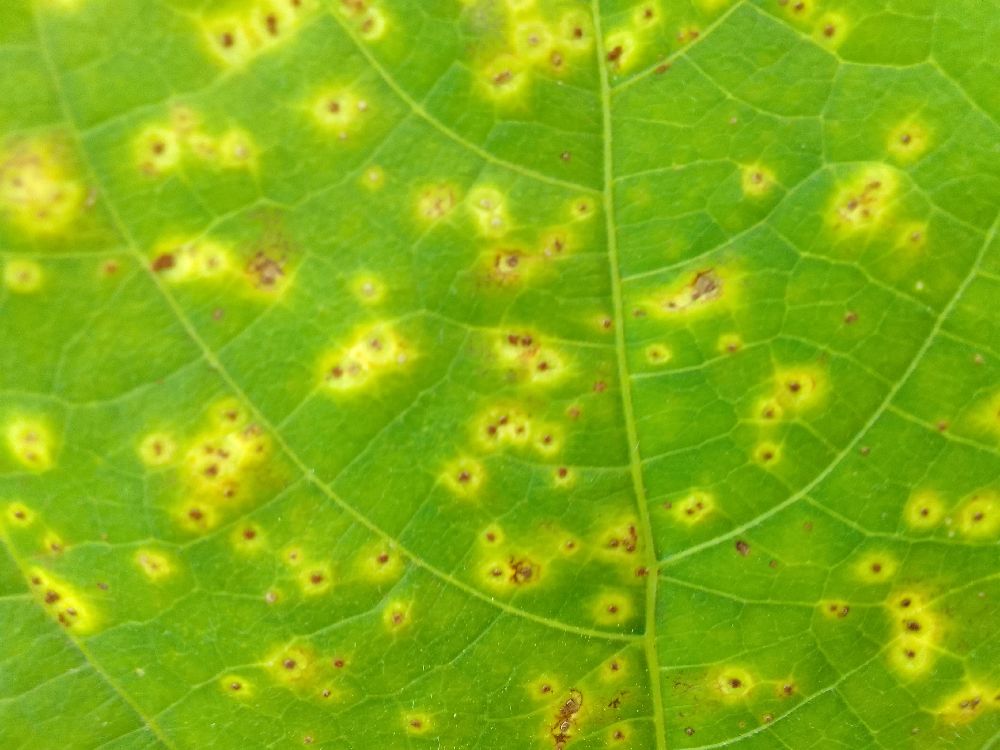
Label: rust